Oranje Locks

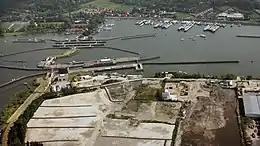
Oranje Locks from the south in 2009 by Doriann Kransberg

The Oranje Locks are a group of locks and other water management facilities just east of Amsterdam.